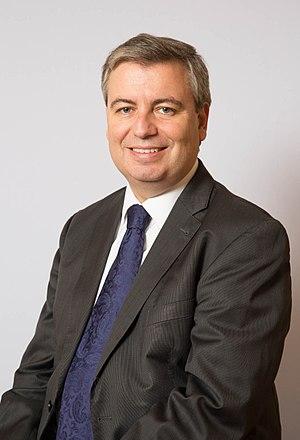
Jordi Xuclà i Costa, né le 13 mai 1973 à Olot, est un avocat et homme politique espagnol de Catalogne, membre de Convergence démocratique de Catalogne.